Economy of Malawi

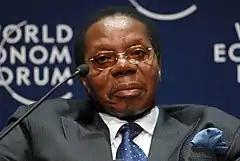
Former President Bingu wa Mutharika of Malawi spoke about the country's recent unilateral agricultural reforms at the World Economic Forum on Africa at the United Nations, September 2008.

The following are Malawi's top 20 agricultural production values and volumes for 2009. (Unofficial figures derived from FAO statistics)